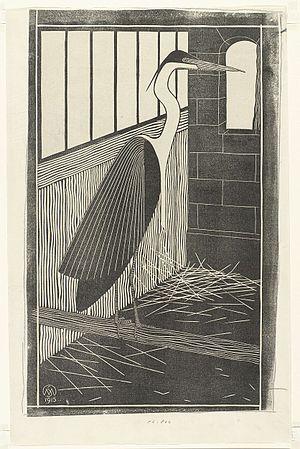
Samuel Jessurun de Mesquita est un artiste néerlandais. M. C. Escher fut son élève.